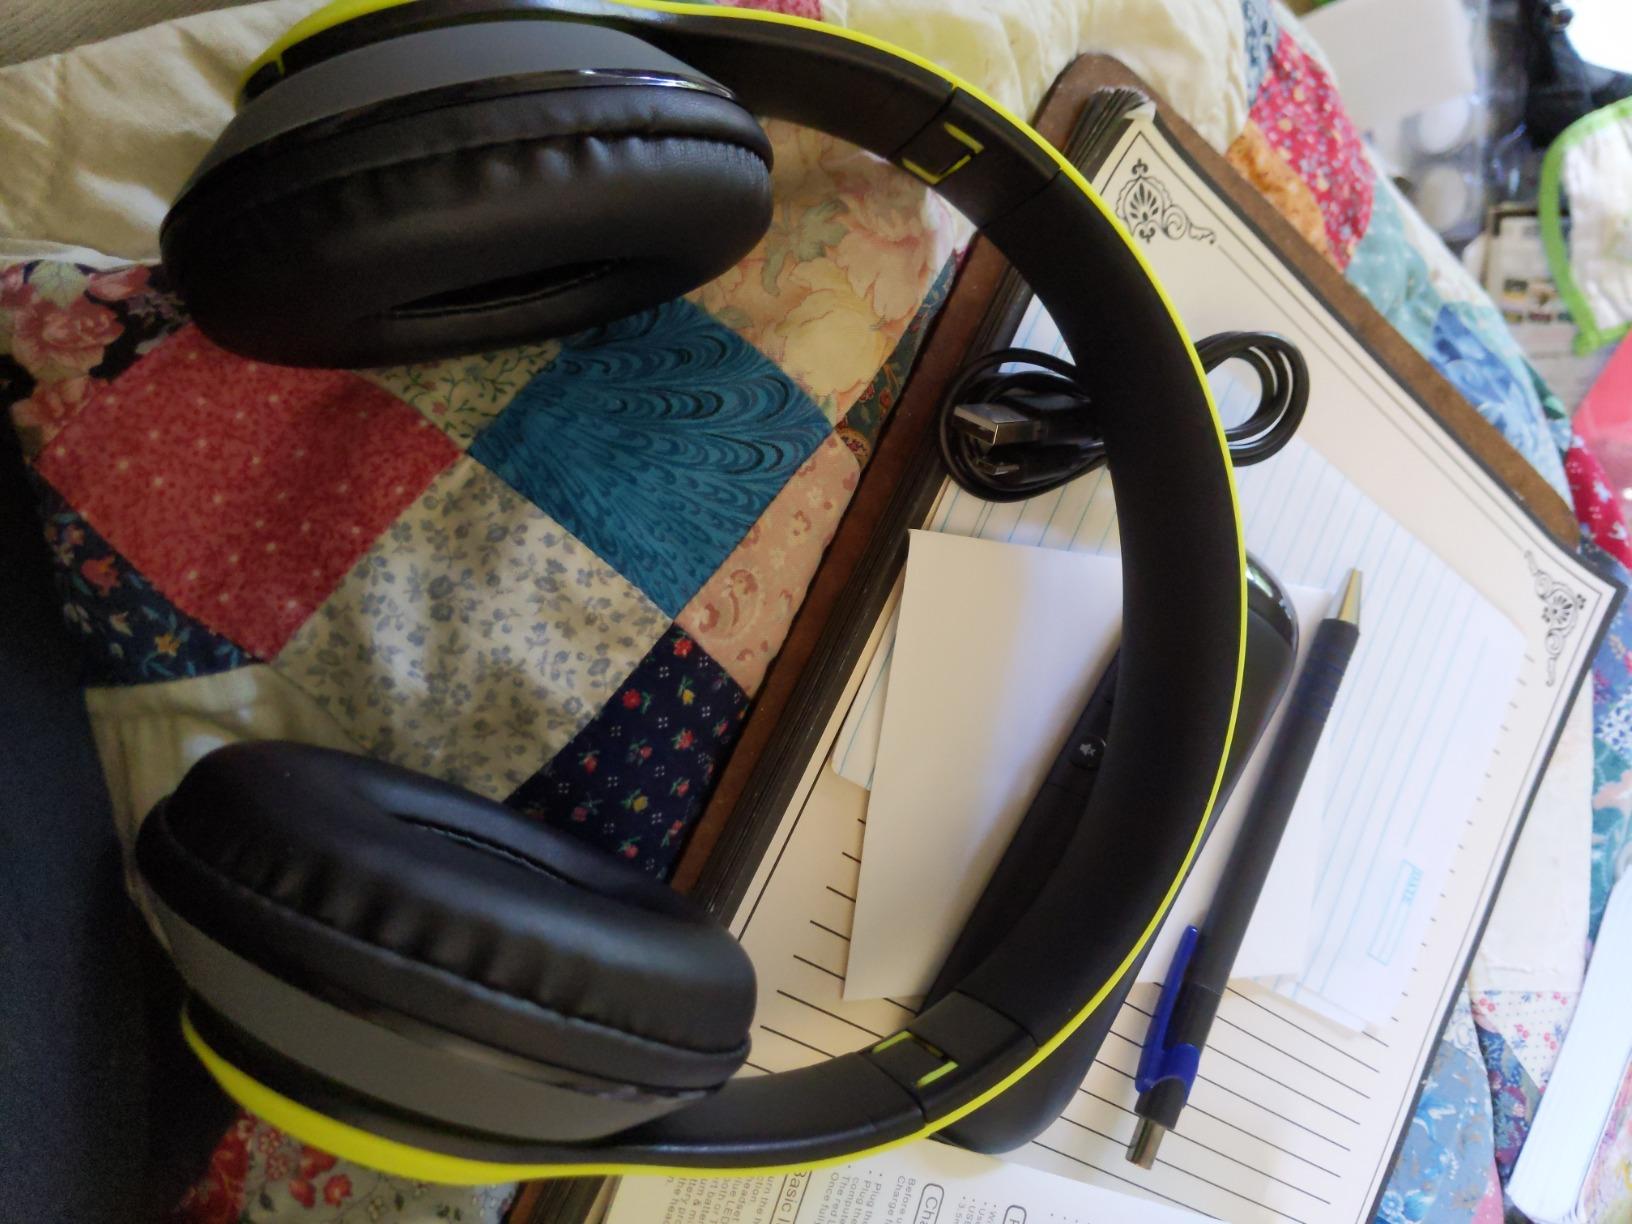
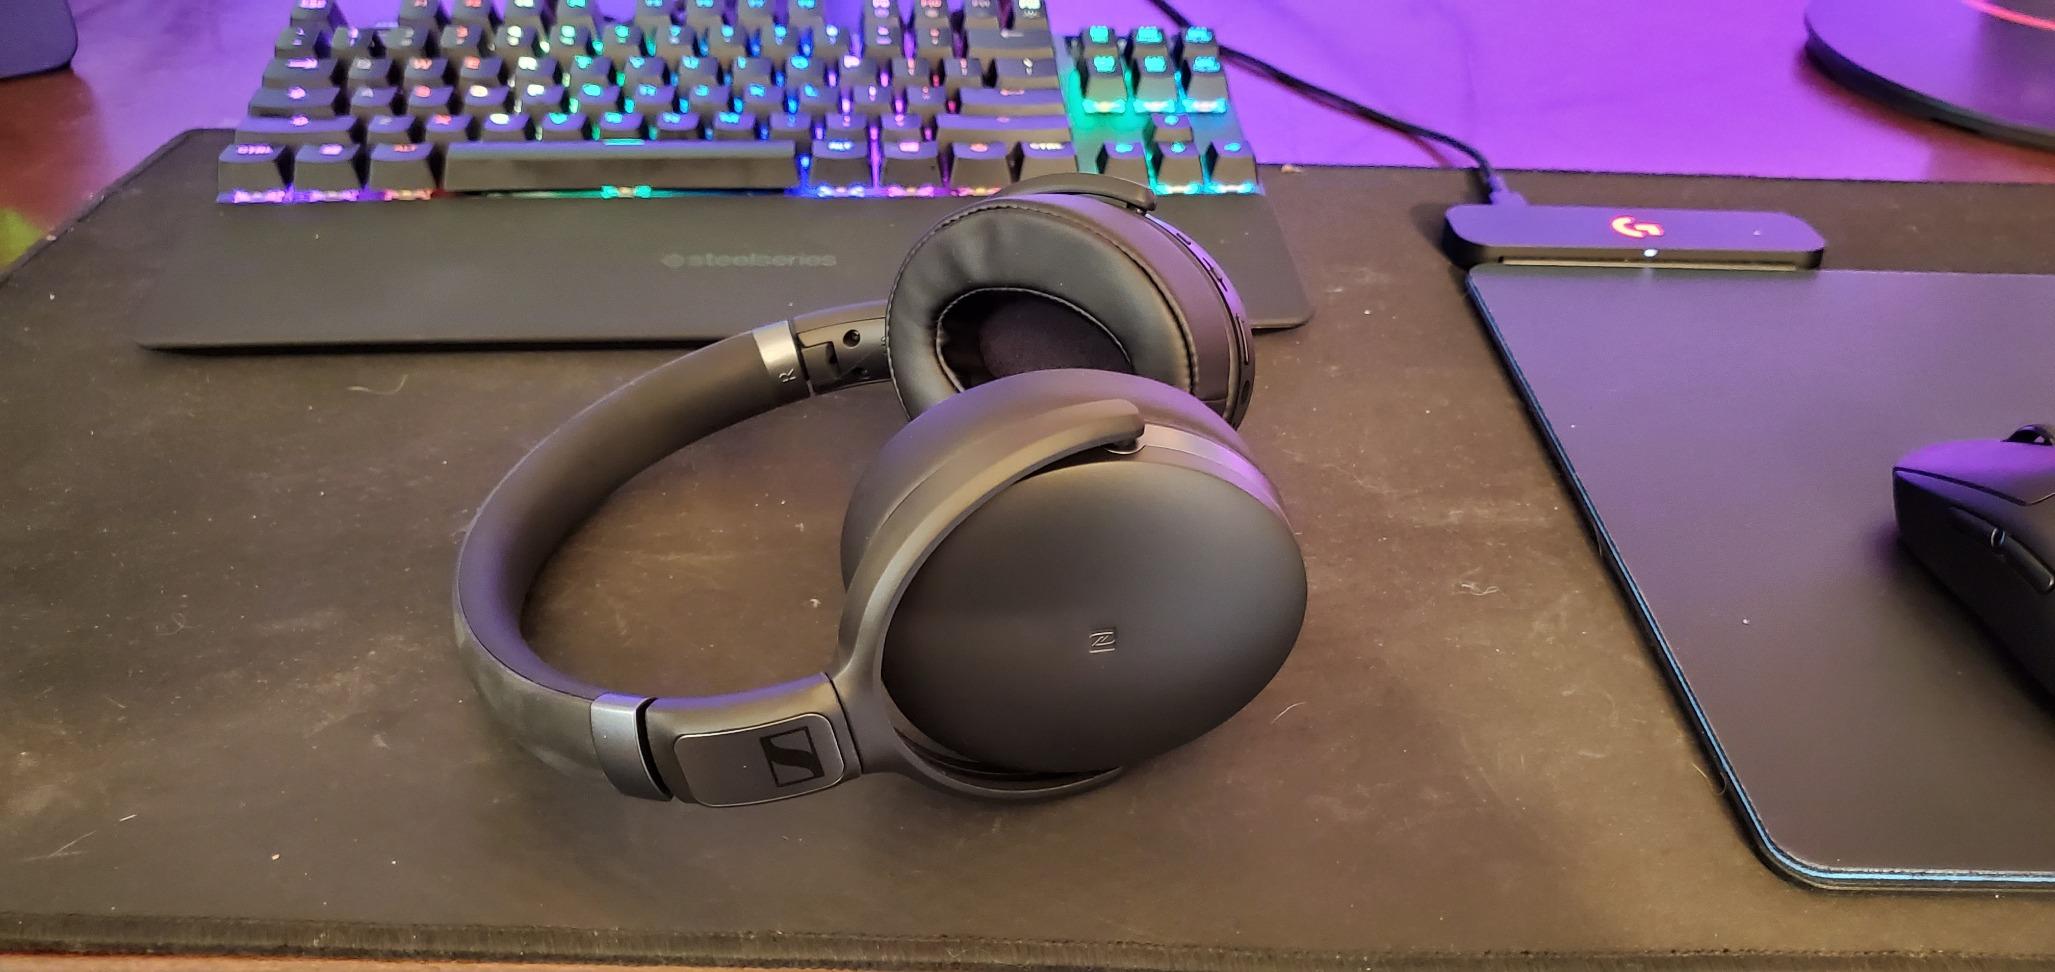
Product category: headphones
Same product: no